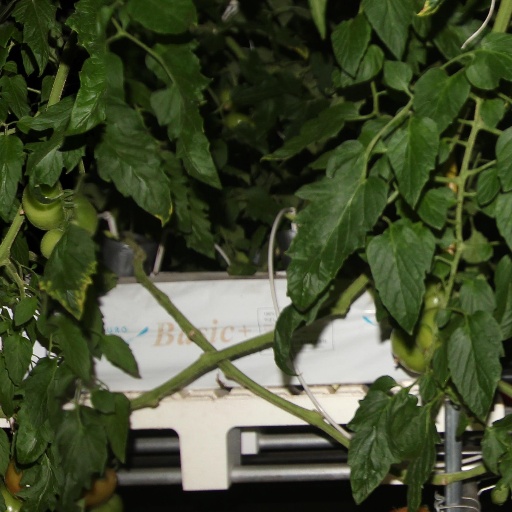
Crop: tomato